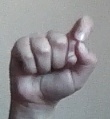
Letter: fa